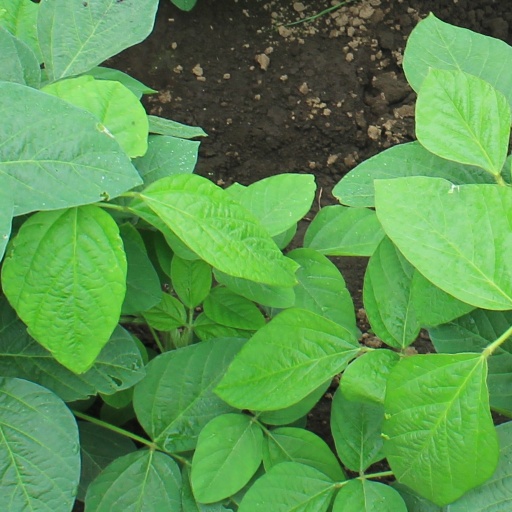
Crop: soybean